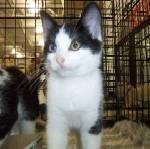
cat